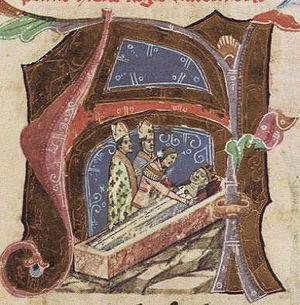
Marie de Bytom, est une reine de Hongrie par son mariage avec Charles Robert de Hongrie.
Les conjointes des souverains hongrois recevaient le titre de leur époux, les rois de Hongrie. Le titre de reine de Hongrie fut donc porté indifféremment par les épouses royales et par les deux souveraines en titre que connut la Hongrie : Marie Iʳᵉ de Hongrie et Marie-Thérèse d'Autriche.